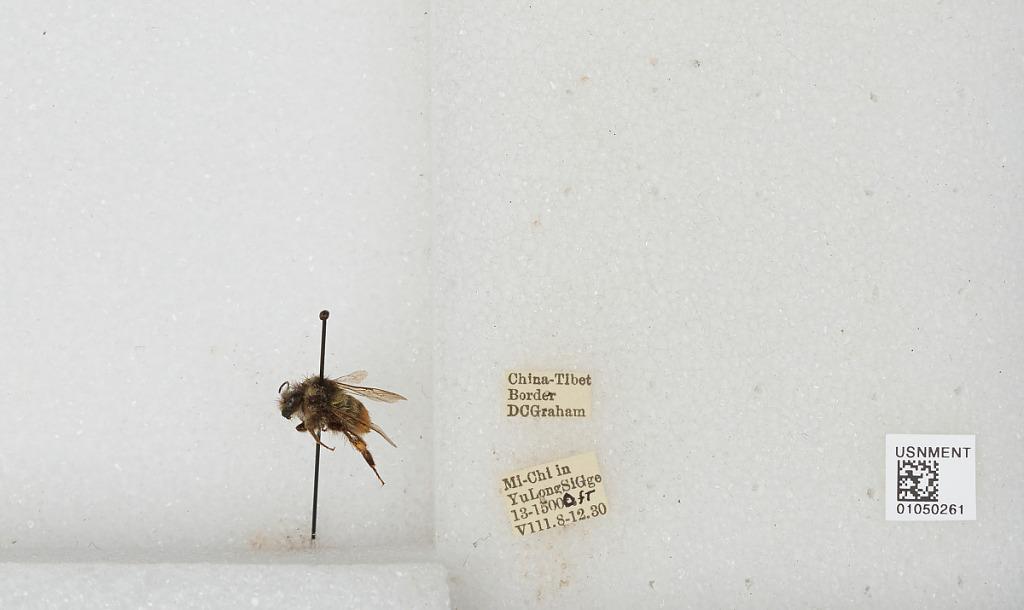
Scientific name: Bombus sp.
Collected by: D. Graham
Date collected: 1930-8-8
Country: China
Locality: Mi-Chi in Yu Long Si Gorge, China-Tibet border